Military Merit Cross (Bavaria)

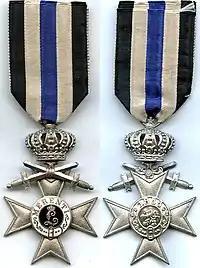
Military Merit Cross 2nd class with crown and swords on ribbon for non combatant military officials

The Bavarian Military Merit Cross ("Militär-Verdienstkreuz") was the Kingdom of Bavaria's main decoration for bravery and military merit for enlisted soldiers. It was intended "to reward extraordinary merit by non-commissioned officers, soldiers, and lower-ranking officials." It was originally established on 19 July 1866 as the 5th Class of the Military Merit Order, which was the main decoration for bravery and military merit for officers and higher-ranking officials. Civilians acting in support of the army were also made eligible for the decoration.